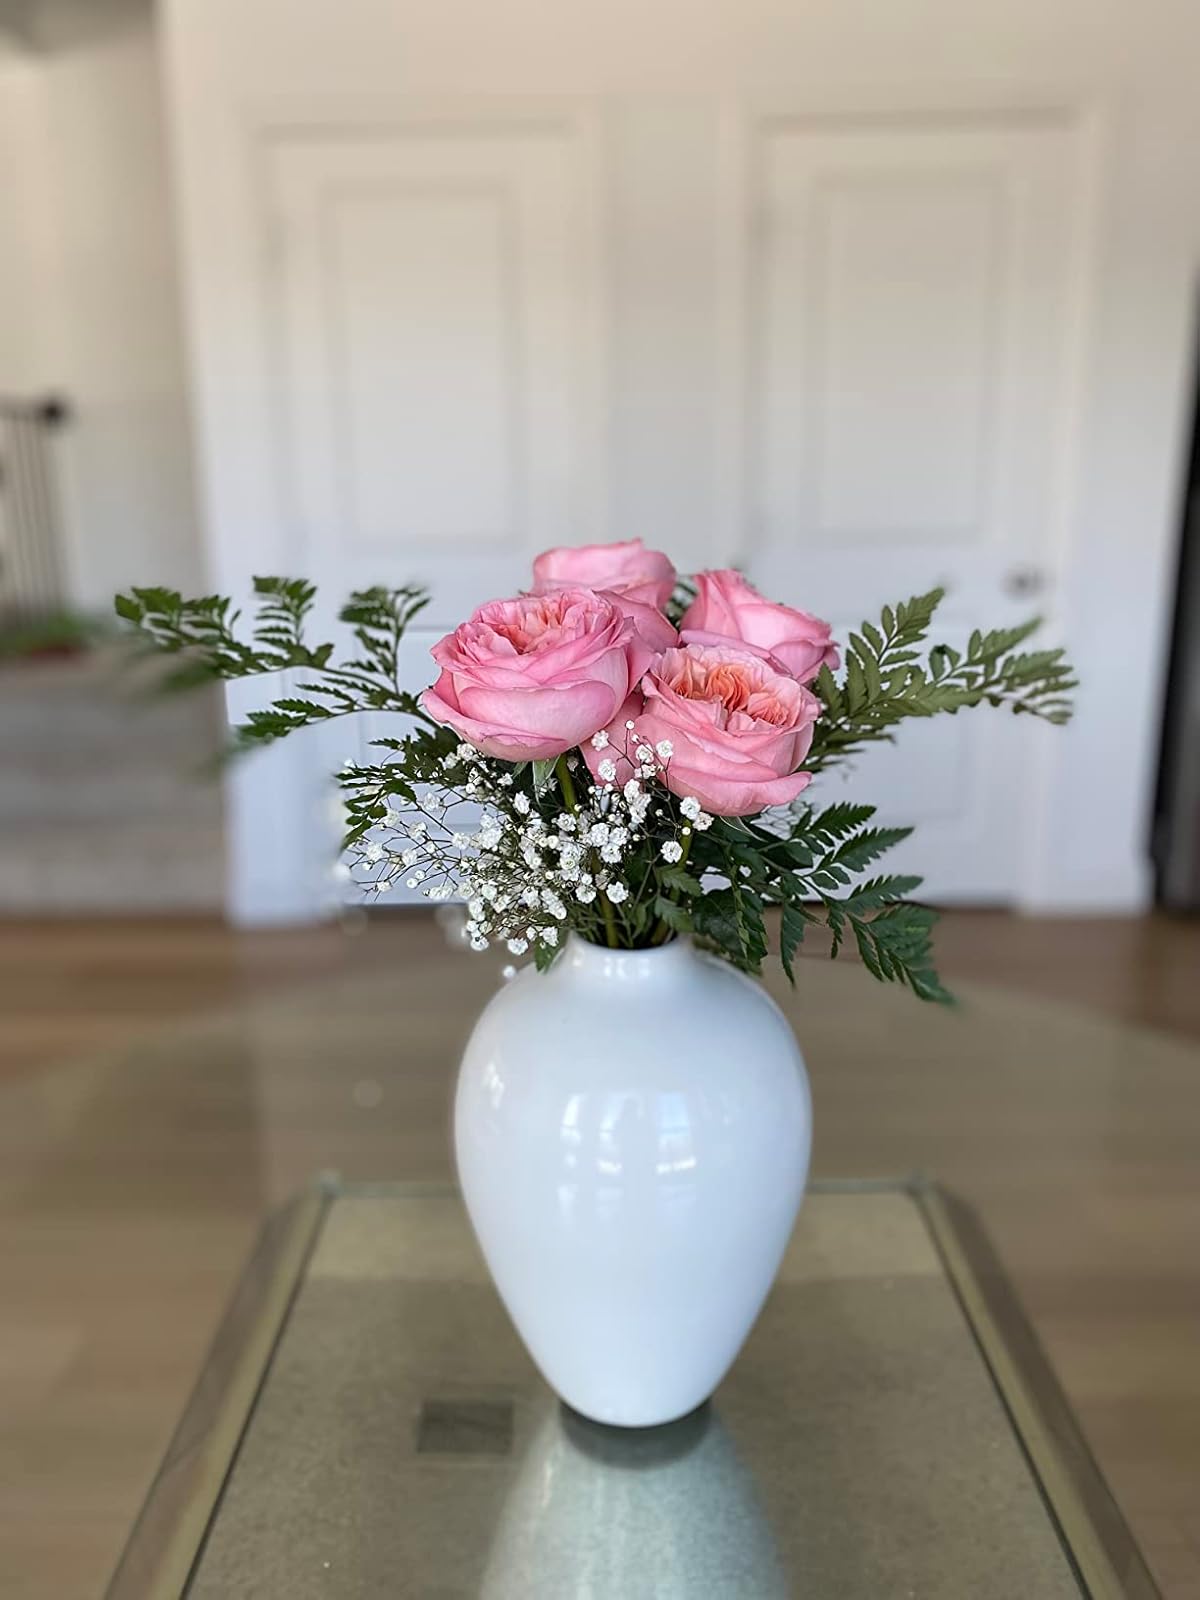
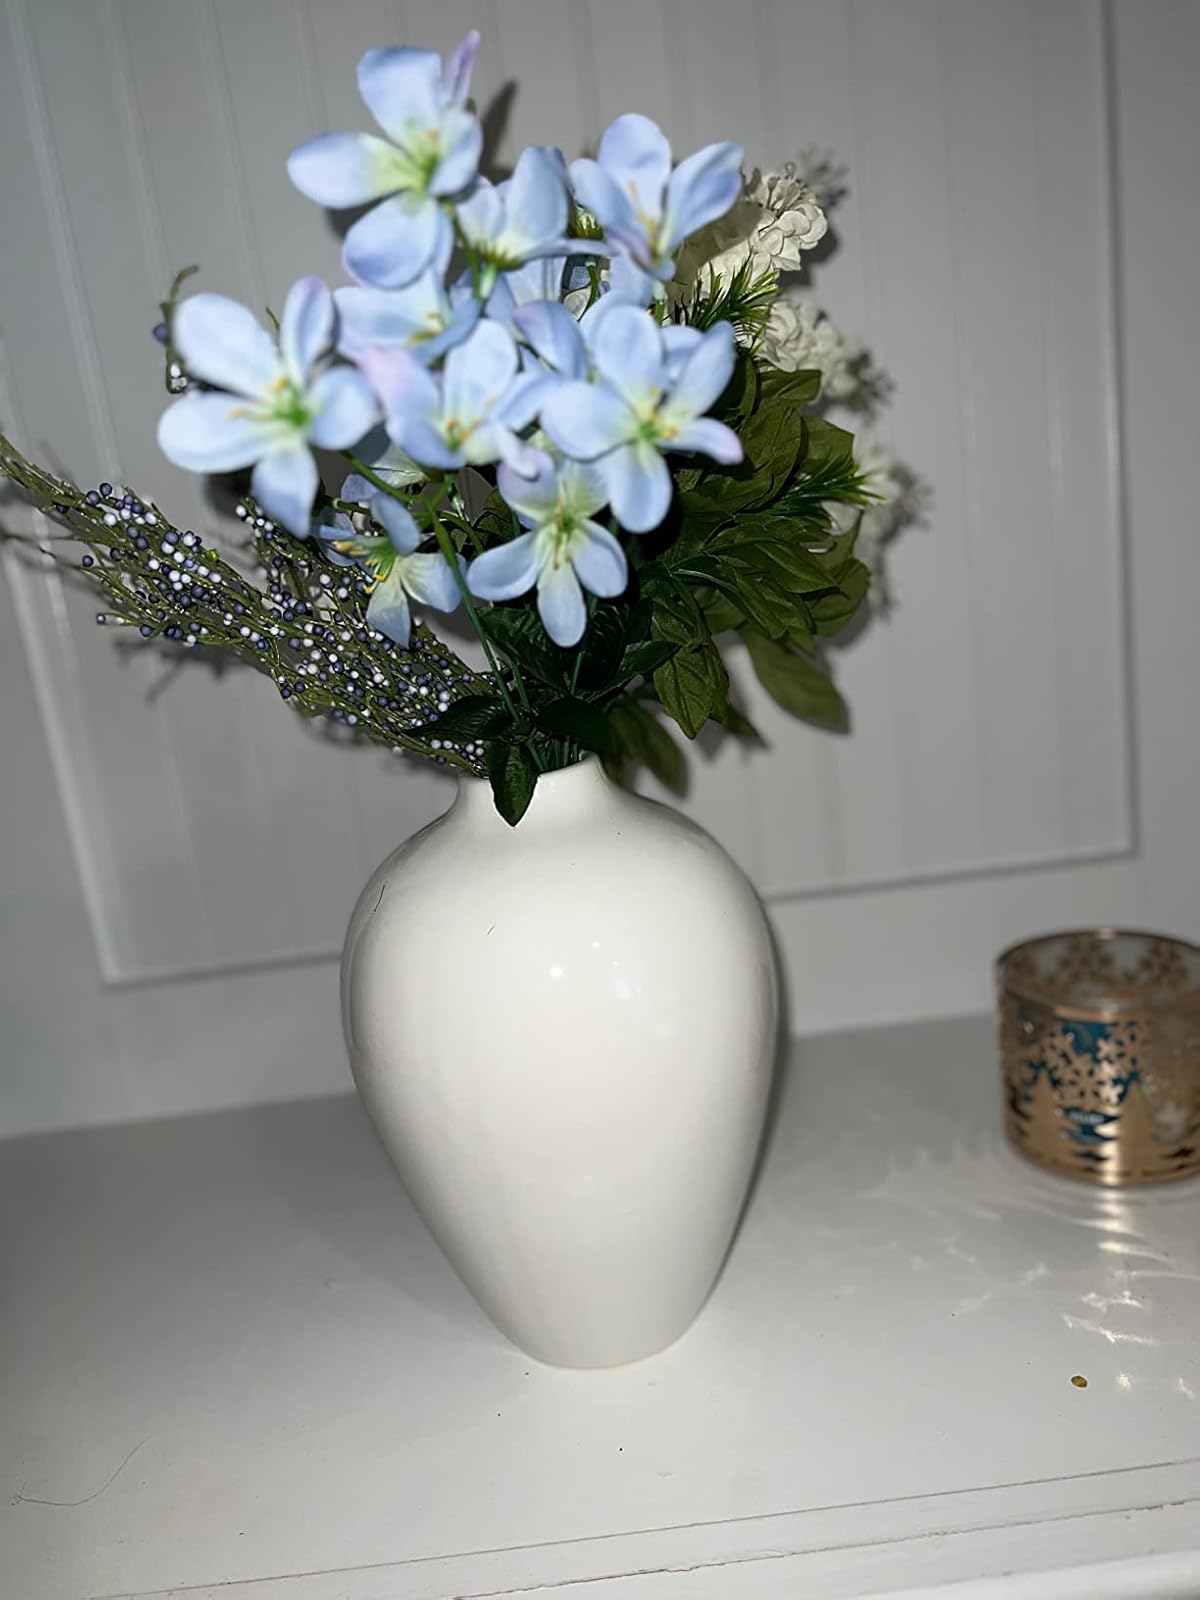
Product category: vase
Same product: yes